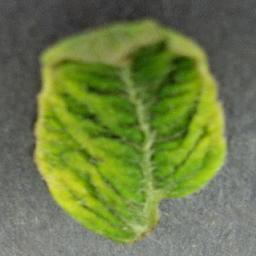
Label: Tomato___Tomato_Yellow_Leaf_Curl_Virus